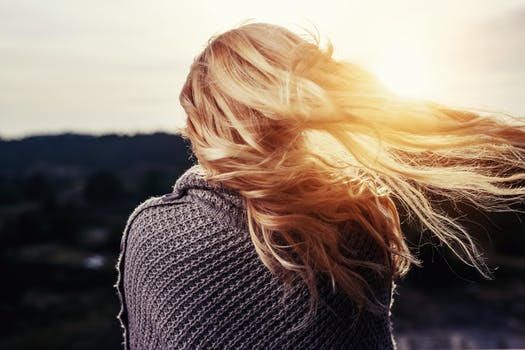
Label: No Watermark